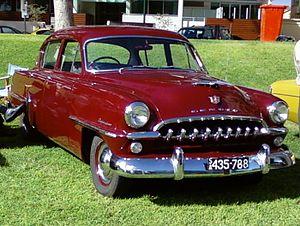
Chrysler Australia Ltd, actuellement FCA Australie est la filiale australienne du groupe italo-américain d'automobiles FCA US, lui-même filiale du constructeur italien Fiat.